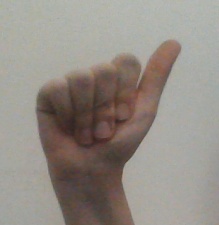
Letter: dhad